Liquid Blue

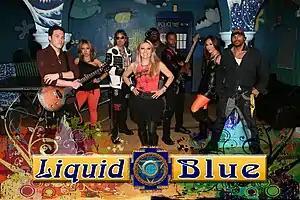
Liquid Blue Band

Liquid Blue is an American indie pop rock band/cover band formed in San Diego, California, in 1996 by Scott Stephens and Michael Vangerov. The group has performed in more than 500 cities in 100 countries on six continents and have been recognized as "the world's most traveled band". They are more popular in parts of Asia and Europe than in their home country (USA). In 2010 the group scored their first hit in the United States with the song "Earth Passport", which reached No. 3 on the Billboard Hot Dance Chart in October 2010. Earth Passport was recorded using nine languages including all six of the official languages of the United Nations. Liquid Blue received a Guinness World Record for "Earth Passport" for "Song Sung in the Most Languages". In 2011 the group was named "Entertainer of the Year - Ensemble" at the Event Solutions Spotlight Awards held in Las Vegas on February 28. The band was "certified green" by the County of San Diego in May 2009. The band's official slogan is "Music To Move You." The core unit of Stephens, Vangerov, and Nikki Green have been together since 1998.